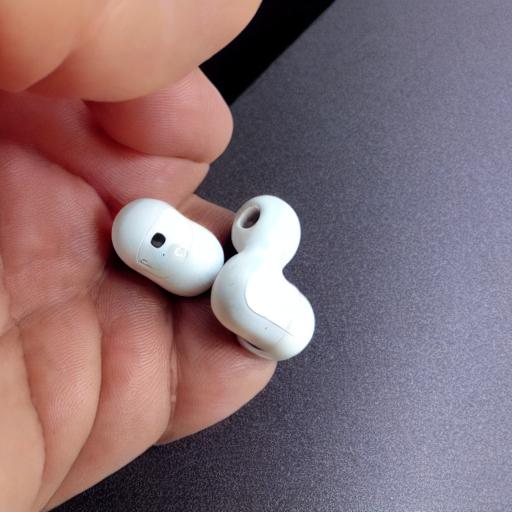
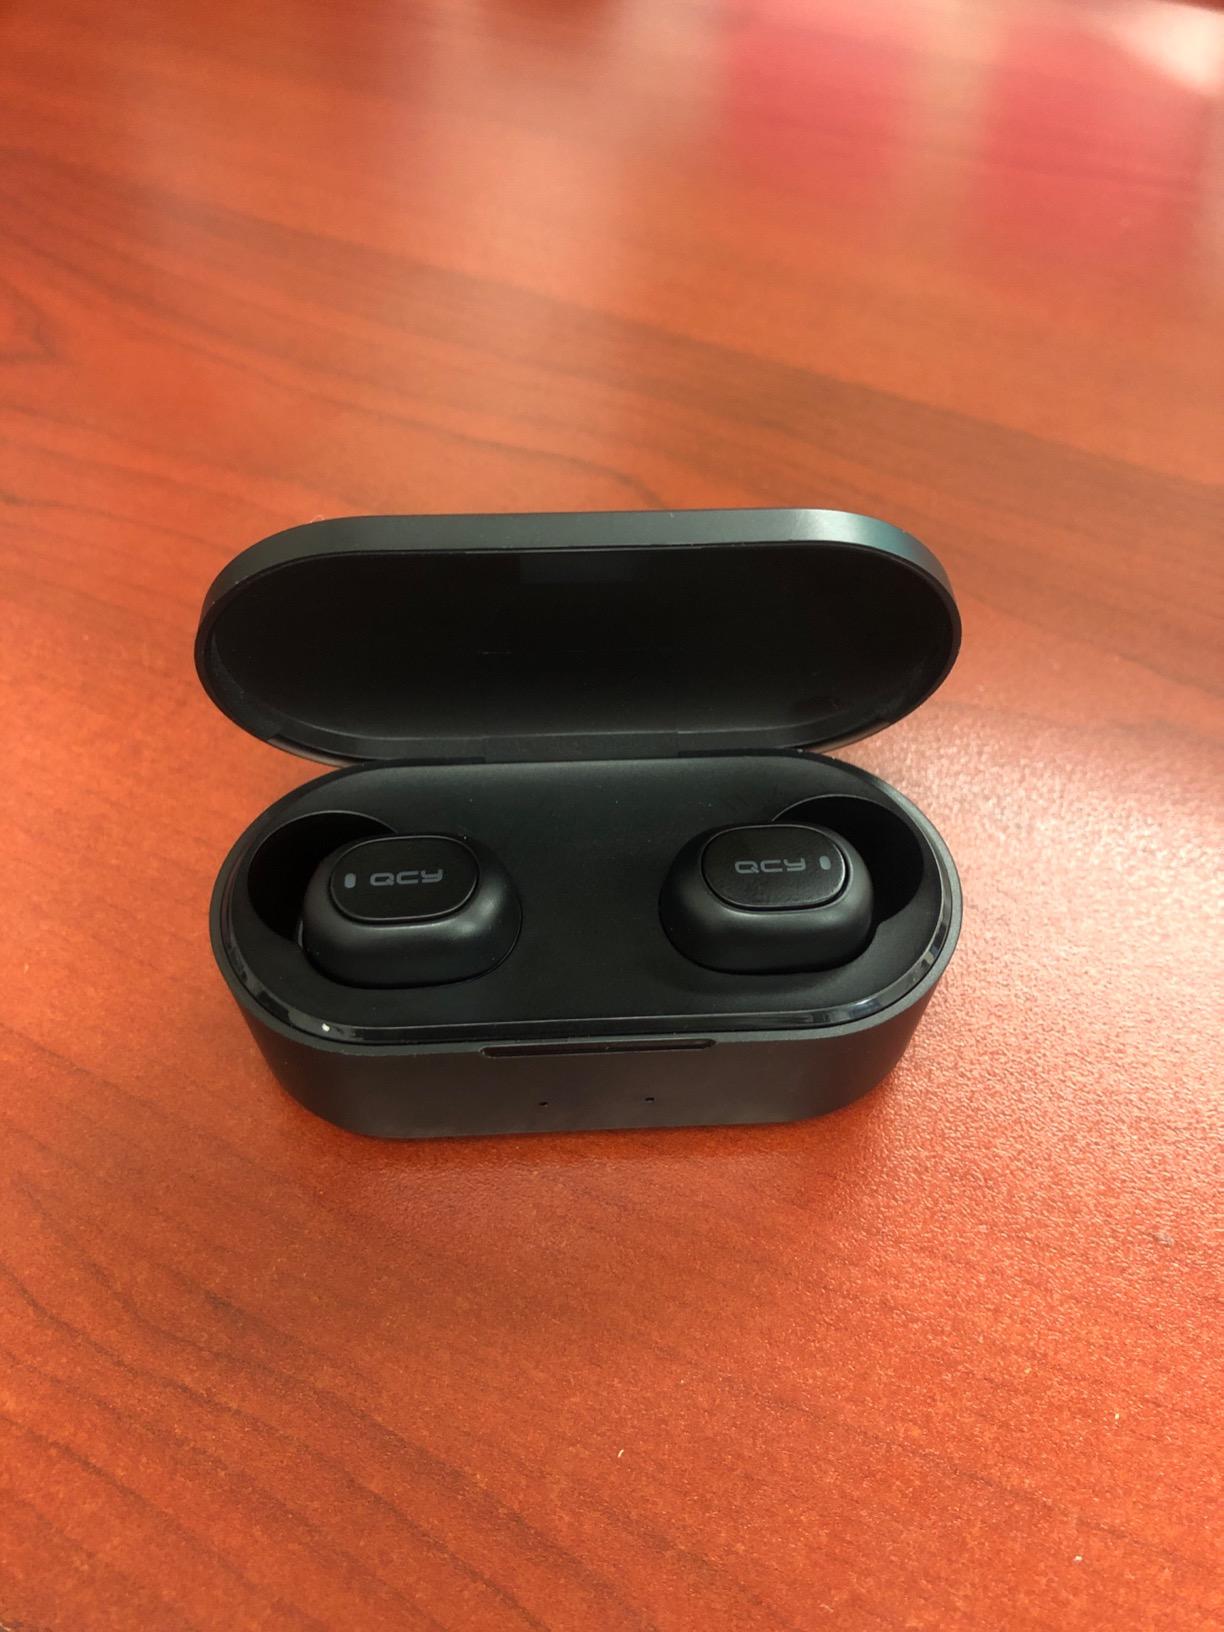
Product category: earbuds
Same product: no